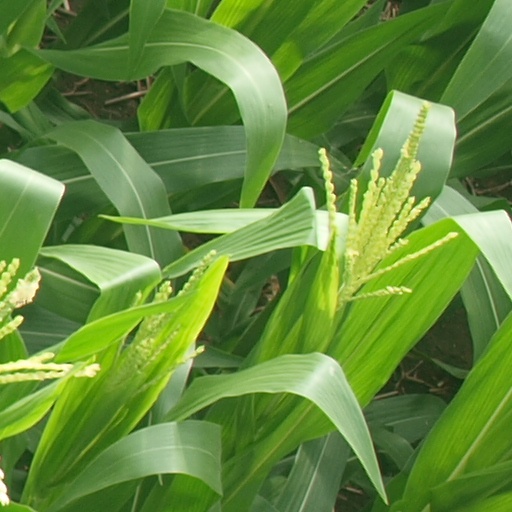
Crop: maize; corn